Sankar Kumar Nath

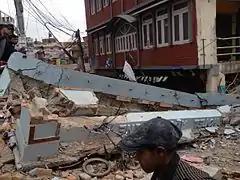
Nepal Earthquake 2015

Nath is known to have studied the seismic activities in the Himalayan region including the earthquakes in Nepal in April and May 2015 and has contributed to developing novel applications of geotomography. He has been involved in a number of government-sponsored project studies which included "Seismic Hazard Microzonation and Evaluation of Vulnerability & Risk of Sikkim Himalaya, Guwahati Megacity, Urban Kolkata and Kashmir Valley" project of the Ministry of Earth Sciences, "National Programme in Earthquake Engineering Education in India" of the Ministry of Human Resource Development, "National Programme for Capacity Building of Engineers in Earthquake Risk Management" of the Ministry of Home Affairs and the "National Earthquake Risk Mitigation Programme" of the National Disaster Management Authority. His studies have been documented in several peer-reviewed articles; Google Scholar and ResearchGate, online repositories of scientific articles, have listed 122 and 93 of them respectively. He is the author of the "Seismic Microzonation Manual" and "Seismic Microzonation Handbook" published by the Ministry of Earth Sciences and the editor of "Training Handbook for the Faculty of the State Resource Institutions", a reference manual for capacity building in earthquake risk management published by the Ministry of Home Affairs, the former two are prescribed texts for academic education in India. Besides, he is the author of "Schlumberger Geoelectric Sounding in Gro", a text explaining the application of Vertical Electrical Sounding (VES) curves in explorational geophysics. Nath, who has delivered several keynote and plenary addresses at seminars and conferences in India and abroad, is also credited with contributions in the establishment of a strong motion network 16 earthquake monitoring stations in the Himalayan region and two broadband seismological observatories at the Kharagpur and Kolkata campuses of IIT Kharagpur.